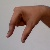
The image shows a hand gesture representing the letter 'Q' in Indian Sign Language.